List of Mikoyan-Gurevich MiG-21 operators

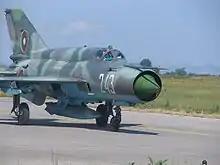
A Bulgarian MiG-21bis taxis at Graf Ignatievo Air Base, Bulgaria during a bilateral exercise between the U.S. and Bulgarian air forces.

Bulgarian Air Force. From 1963 to 1990, Bulgaria received 224 MiG-21s. Six remained in service as of 2012. Bulgaria received 12 MiG-21F-13 in 1963; the surviving nine were converted to MiG-21F-13R standard as reconnaissance aircraft. The last six were retired in 1988 as life expired. 12 MiG-21PF were delivered in 1965; four were lost in accidents, the other eight were retired in 1991. 12 MiG-21PFM were received in 1965, followed by 32 more in 1977–1978 from Soviet surplus stock and two more in 1986; further, four MiG-21PFS were delivered from Soviet surplus; of the 46 MiG-21PFM and 4 MiG-21PFS, seven were lost in accidents and four were sold to Nigeria; the last active aircraft were withdrawn in 1992. Six MiG-21R were delivered in 1969 and retired in 1995. 15 MiG-21M were delivered in 1970 and retired in 1990. Twenty MiG-21MF were delivered in 1974–1975; seven were converted to MiG-21MFR standard in 1995; all withdrawn by 2000. Thirty MiG-21bis 75B ("Fishbed-N") were delivered in 1983 and six more in 1985; thirty-six MiG-21bis 75A ("Fishbed-L") were delivered in 1990 from Soviet AF stocks. 12 MiG-21bis . 75B remained in service with 1st Sqn 3rd IAB. A single MiG-21U . 66-400 was delivered in 1966, and a single MiG-21US in 1969, followed by four more MiG-21US in 1970. 27 MiG-21UM were delivered between 1974 and 1982. A few of these remained operational after having gunsights and weapons pylons removed and being redesignated MiG-21UM-2.